Diraz Temple

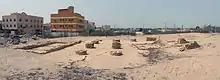
Diraz Temple Site

The temple was carried by the cylindrical columns with the diameter of 120 cm. The 60 cm high remains of the columns are placed 2 to 3 m apart from each other. In between them stands a square base which could be an altar or a statue base. In the middle of cella one can see the remains of a sacrificial altar and the remains of two other rooms with uncertain functions. To the West, a damaged grave dating to 2nd millennium BCE has been found with the remains of a human body.